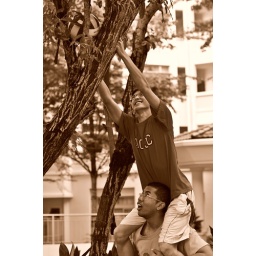
together reaching for the ball that was stuck on that tree in front of our home